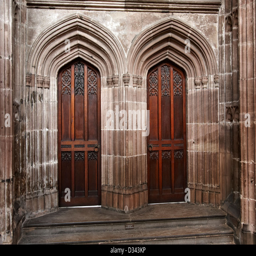
pair of doors taken from inside the building